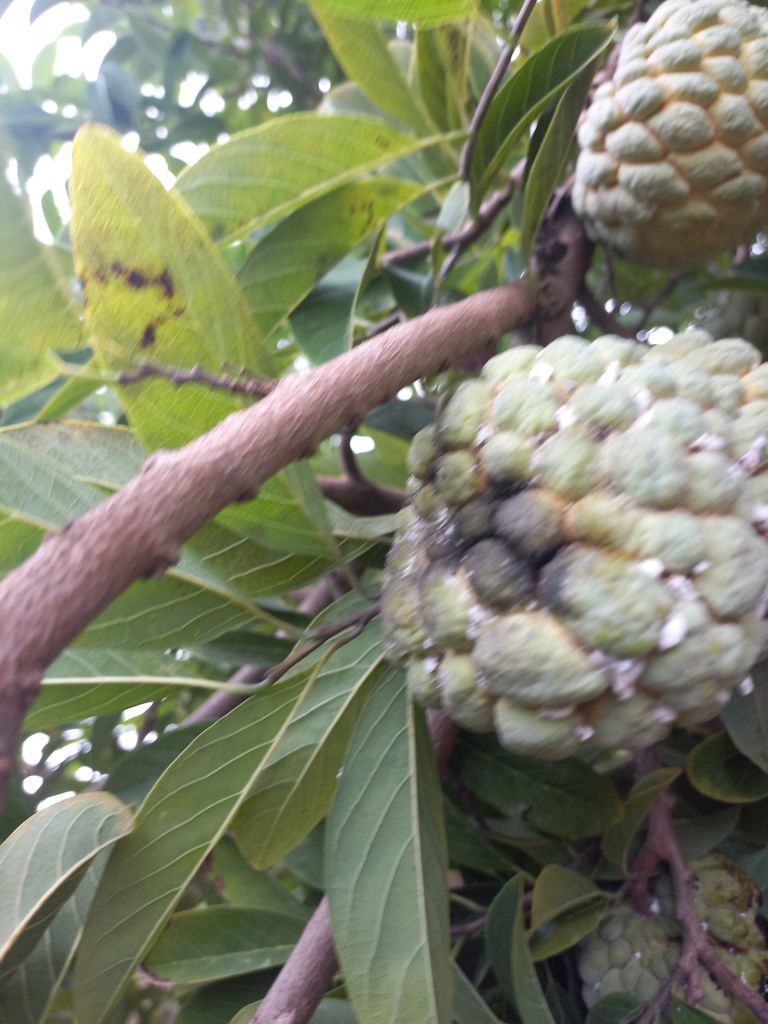
Disease label: Diplodia Rot